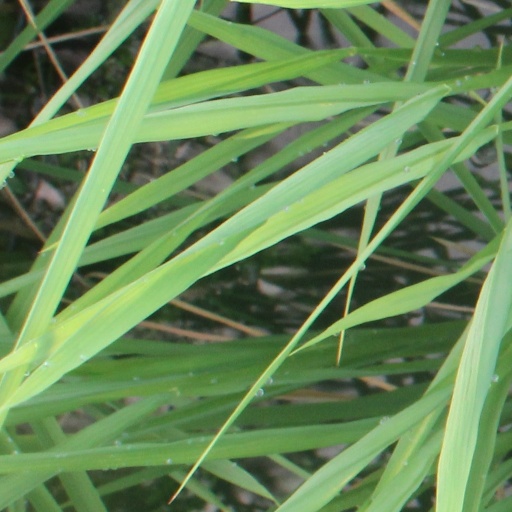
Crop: rice